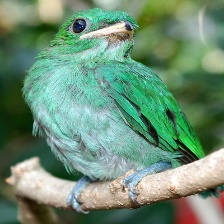
Species: GREEN BROADBILL
Scientific name: CALYPTOMENA VIRIDIS